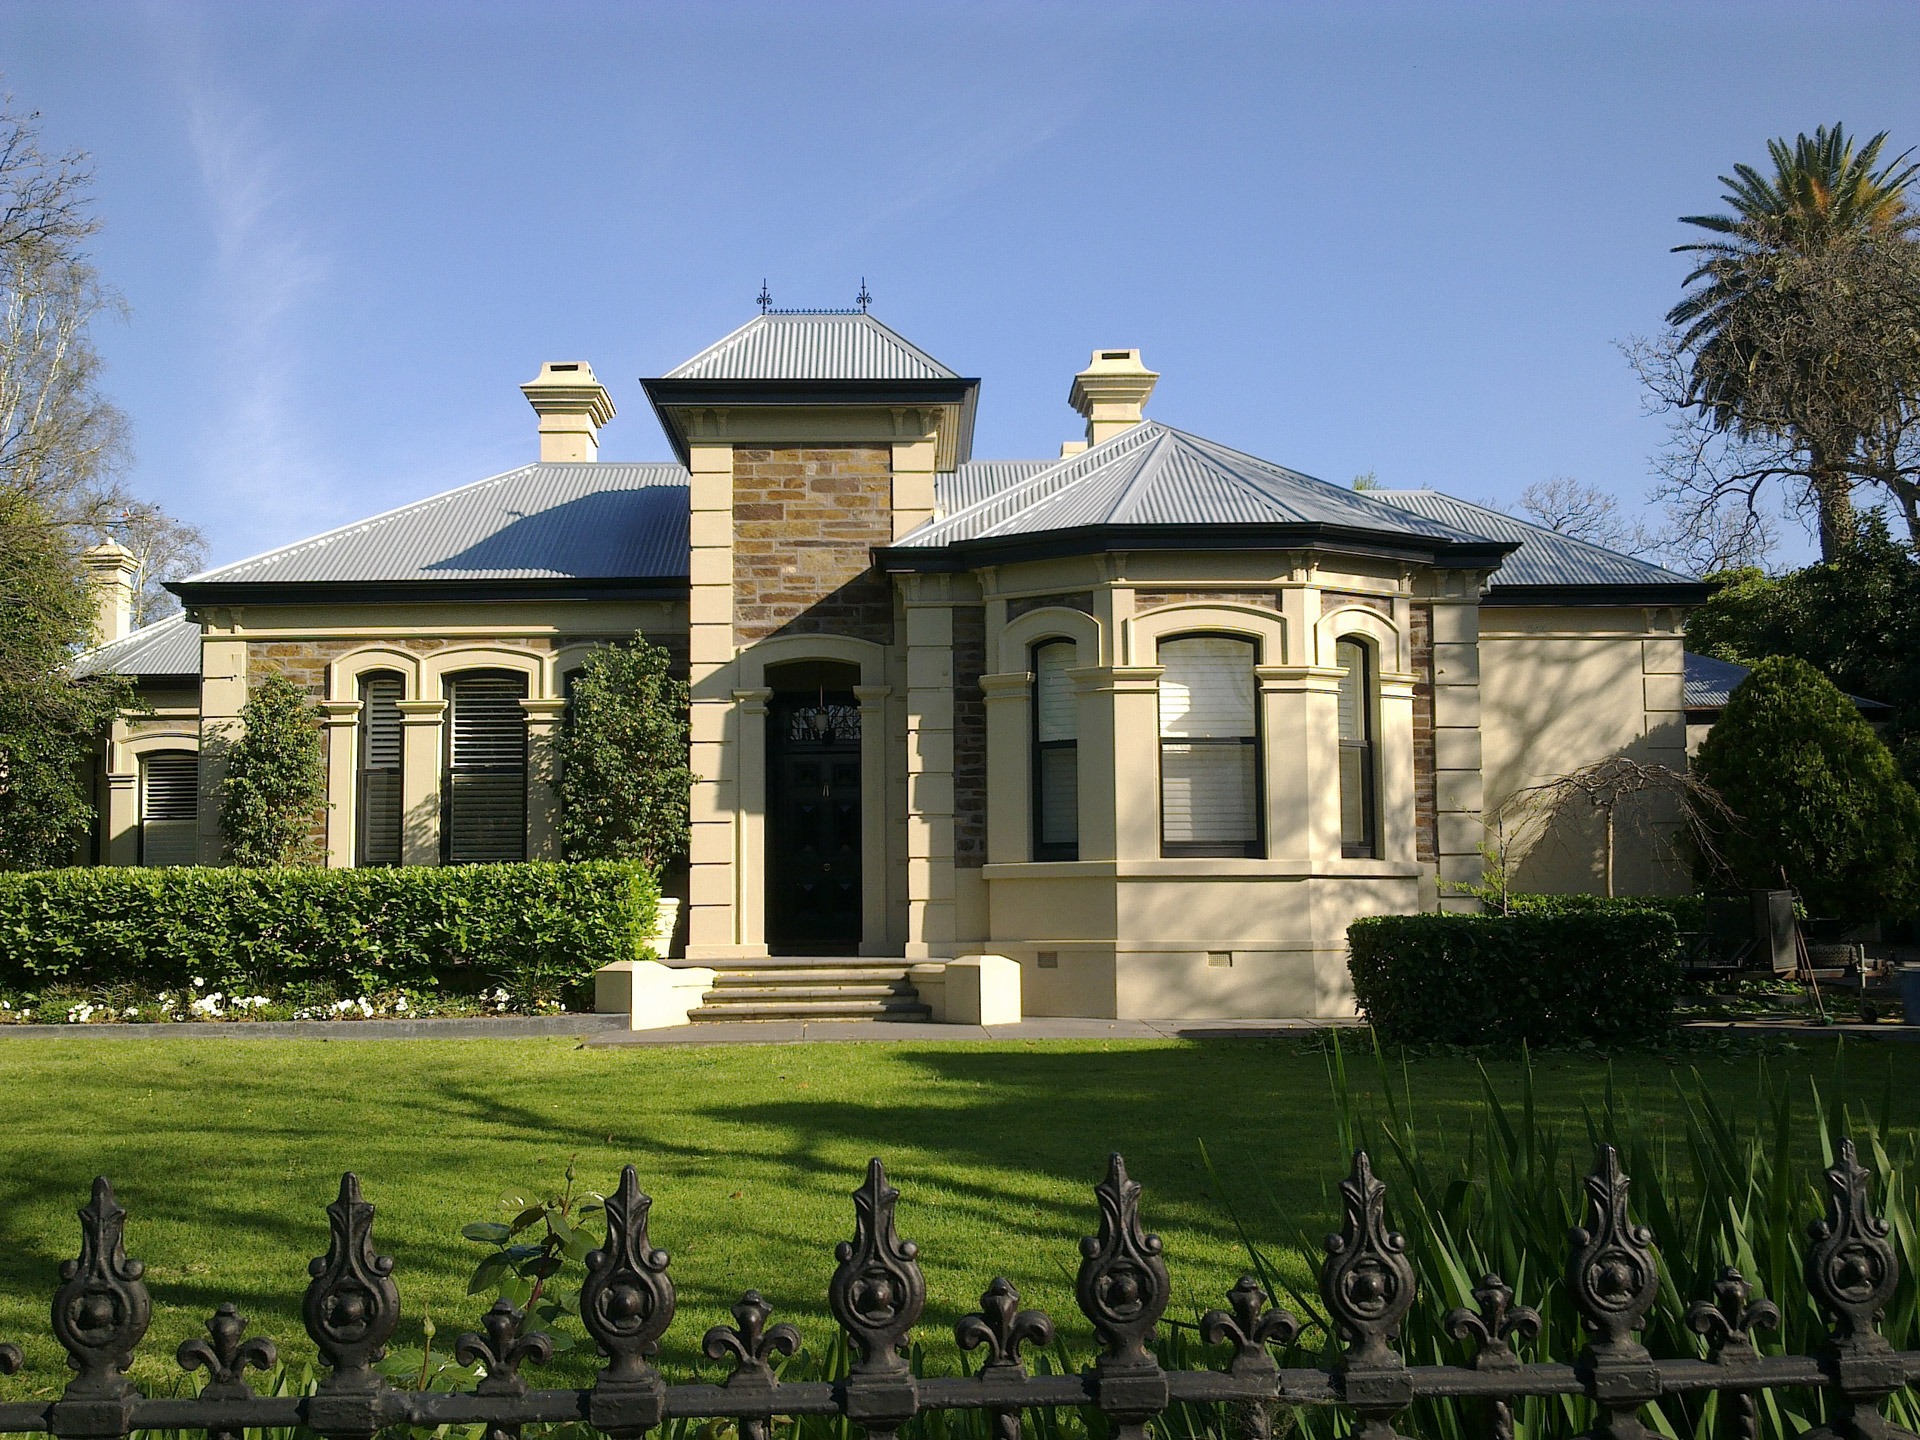
architecture, lawn, villa, mansion, house, building, home, stone, suburb, cottage, facade, residence, property, chapel, residential, historic, lifestyle, dwelling, place of worship, luxury, farmhouse, real, classic, estate, expensive, manor house, luxurious, stately home, residential area